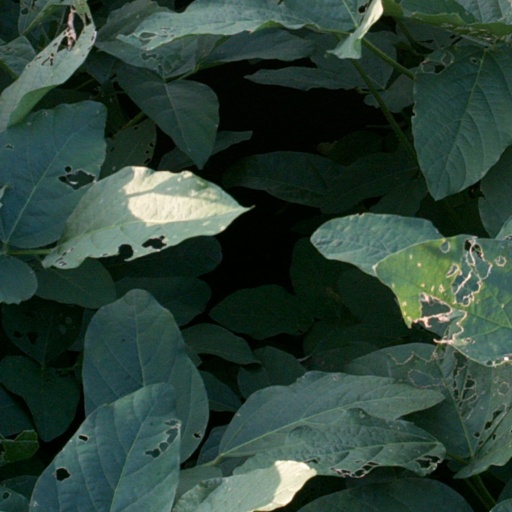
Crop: soybean